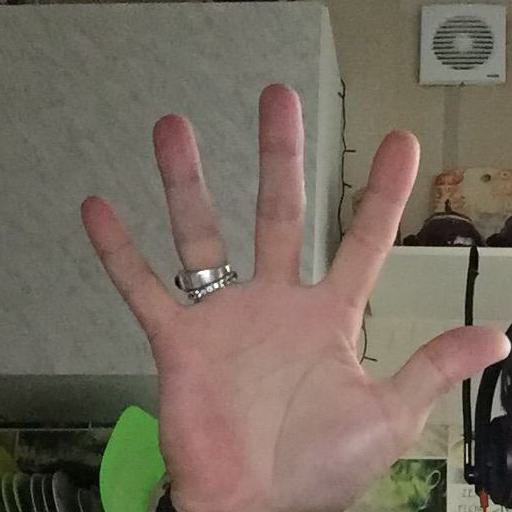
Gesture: palm